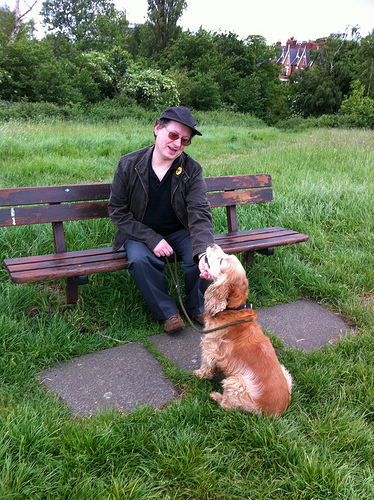
question: 帽子をかぶった人は何人いますか
answer: 一人

question: サングラスをかけた人は何人いますか
answer: 一人

question: 犬は何匹いますか
answer: 一匹

question: ベンチはいくつありますか
answer: 一つ

question: 男性は何に座っていますか
answer: ベンチ

question: 犬はどこにいますか
answer: ベンチの前

question: 男性の靴の色は何色ですか
answer: 茶色

question: 男性のズボンの色は何色ですか
answer: 青